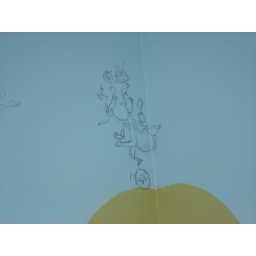
Pooh's drawing of the cat in the hat